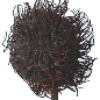
Label: Rambutan 1